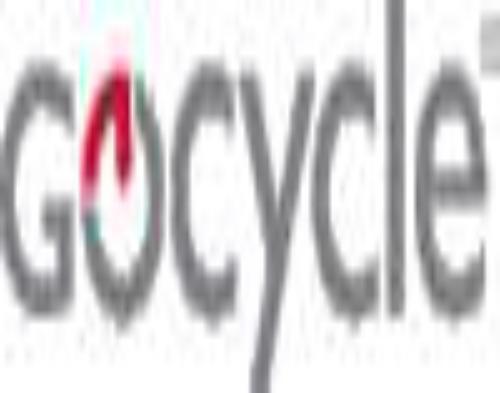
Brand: gocycle
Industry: Transportation